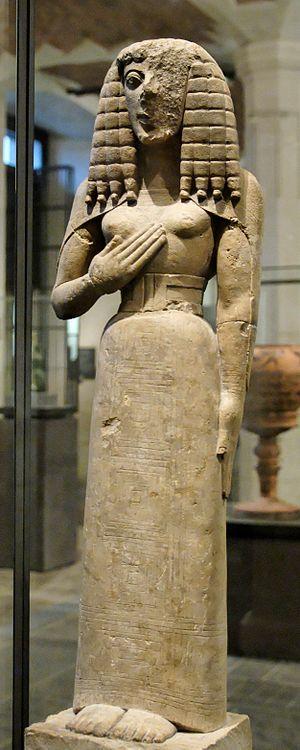
Dame d'Auxerre, statuette féminine de style dédalique. Calcaire à décor incisé, autrefois peint, vers 640-630 av. J.-C., réalisé en Crète
Le département des antiquités grecques, étrusques et romaines du Louvre est l'un des huit départements du musée du Louvre. Il abrite une des plus grandes et des plus célèbres collections d'art antique du monde, avec des chefs d'œuvre universellement renommés, et renferme également la plus grande collection mondiale de céramique grecque.
Les géants de Mont-Prama sont des statues en grès remontant à la période de l'histoire sarde dite de la culture nuragique. Découverts en 1974 par un agriculteur dans l'ouest de la Sardaigne, les fragments des statues ont été exhumés dans la localité de Mont'e Prama, sur le territoire de la commune de Cabras, dans la péninsule du Sinis une région de la province d'Oristano en Italie. D'une hauteur de 2 mètres à 2,5 mètres, elles auraient été taillées au plus tôt vers le Xᵉ siècle av. J.-C., même si cette datation fait débat, en particulier du fait de l'imprécision des premières fouilles. Les circonstances de leur destruction ne sont pas éclaircies et sont parfois mises en relation avec la prise de contrôle de la Sardaigne par les Carthaginois.
Le style dédalique désigne un type de sculptures grecques du VIIᵉ siècle av. J.-C., qui constituent les premiers témoignages de la sculpture monumentale en ronde-bosse de la civilisation grecque antique.
La dame d'Auxerre est une statuette de femme en calcaire de 75 cm de haut. Originaire de Crète et datée de l'époque orientalisante, vers 630 av. J. C., elle est une des sculptures les plus abouties du style dédalique, qui prélude à l'art archaïque grec. Identifiée comme telle à la fin du XIXe siècle au musée Saint-Germain d'Auxerre, elle a rejoint le musée du Louvre en 1909, où elle est actuellement exposée dans la « Galerie de la Grèce préclassique ».
Une korè est la statue d'une jeune femme, datant de la période archaïque de la sculpture grecque. Le terme doit s'écrire en français : korè, corê, ou corè. Masculin kouros.